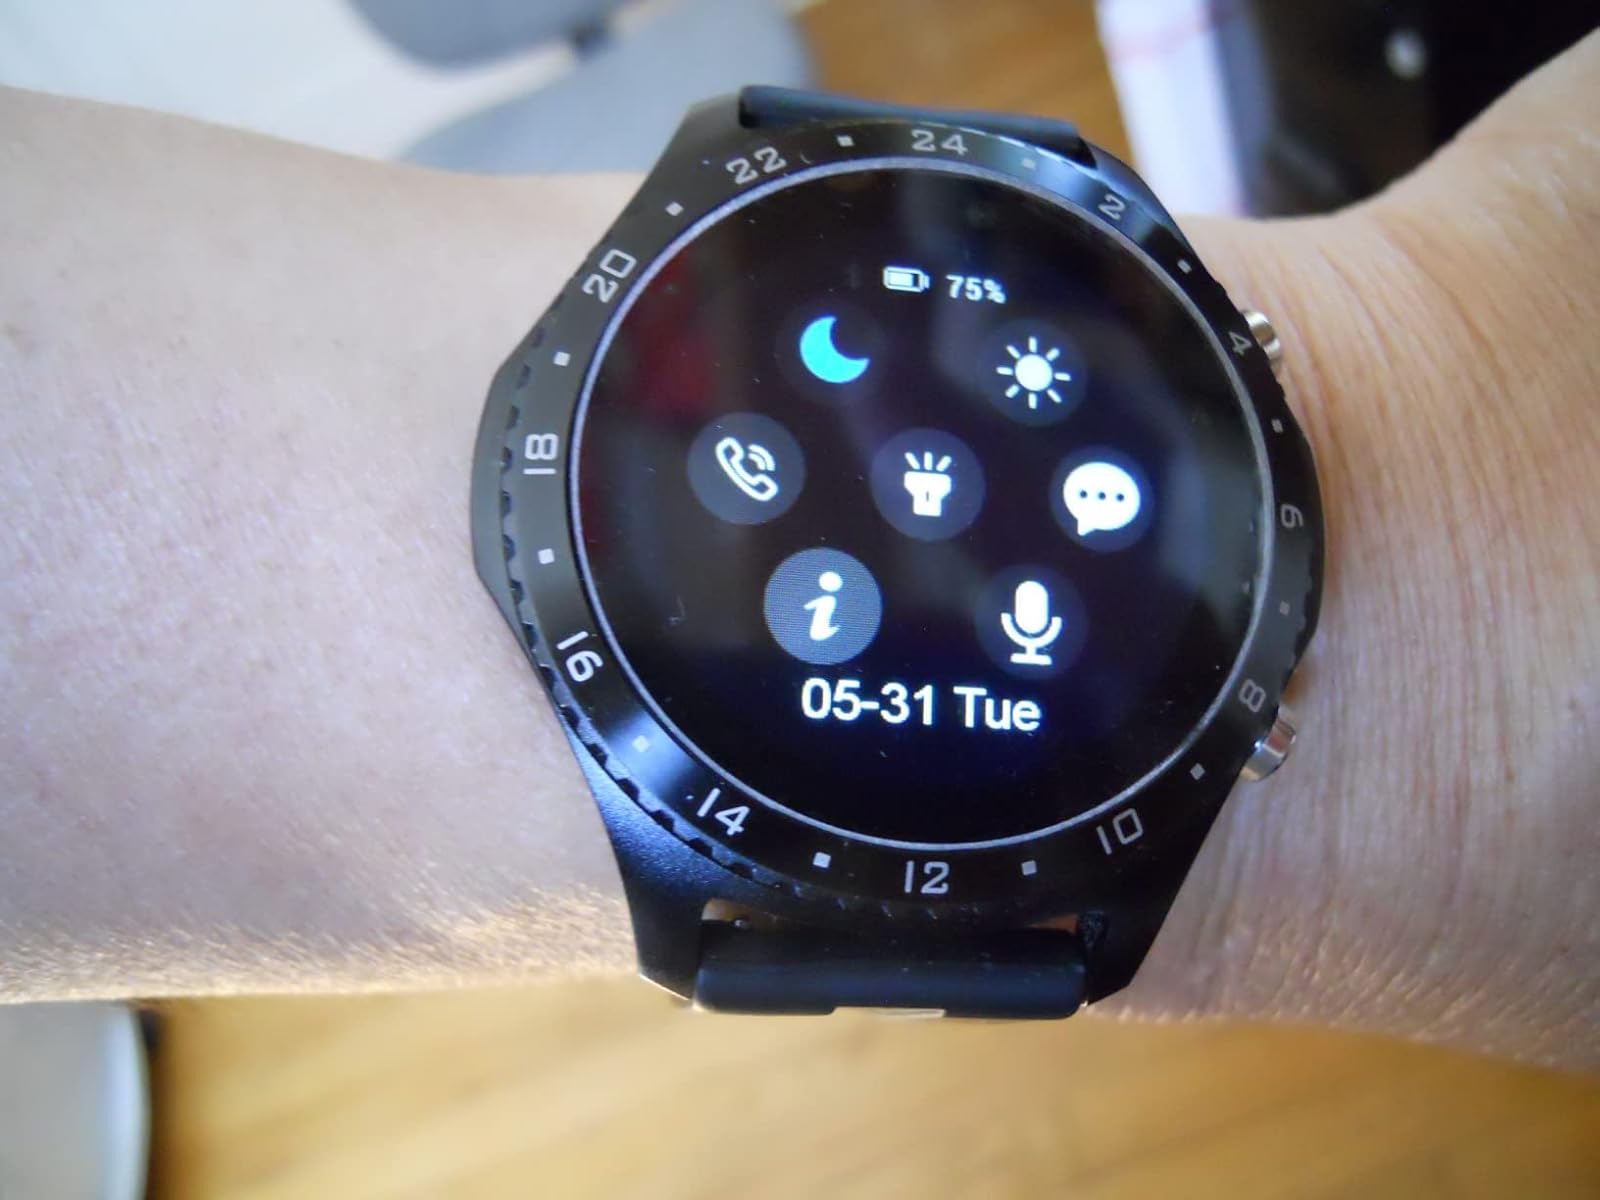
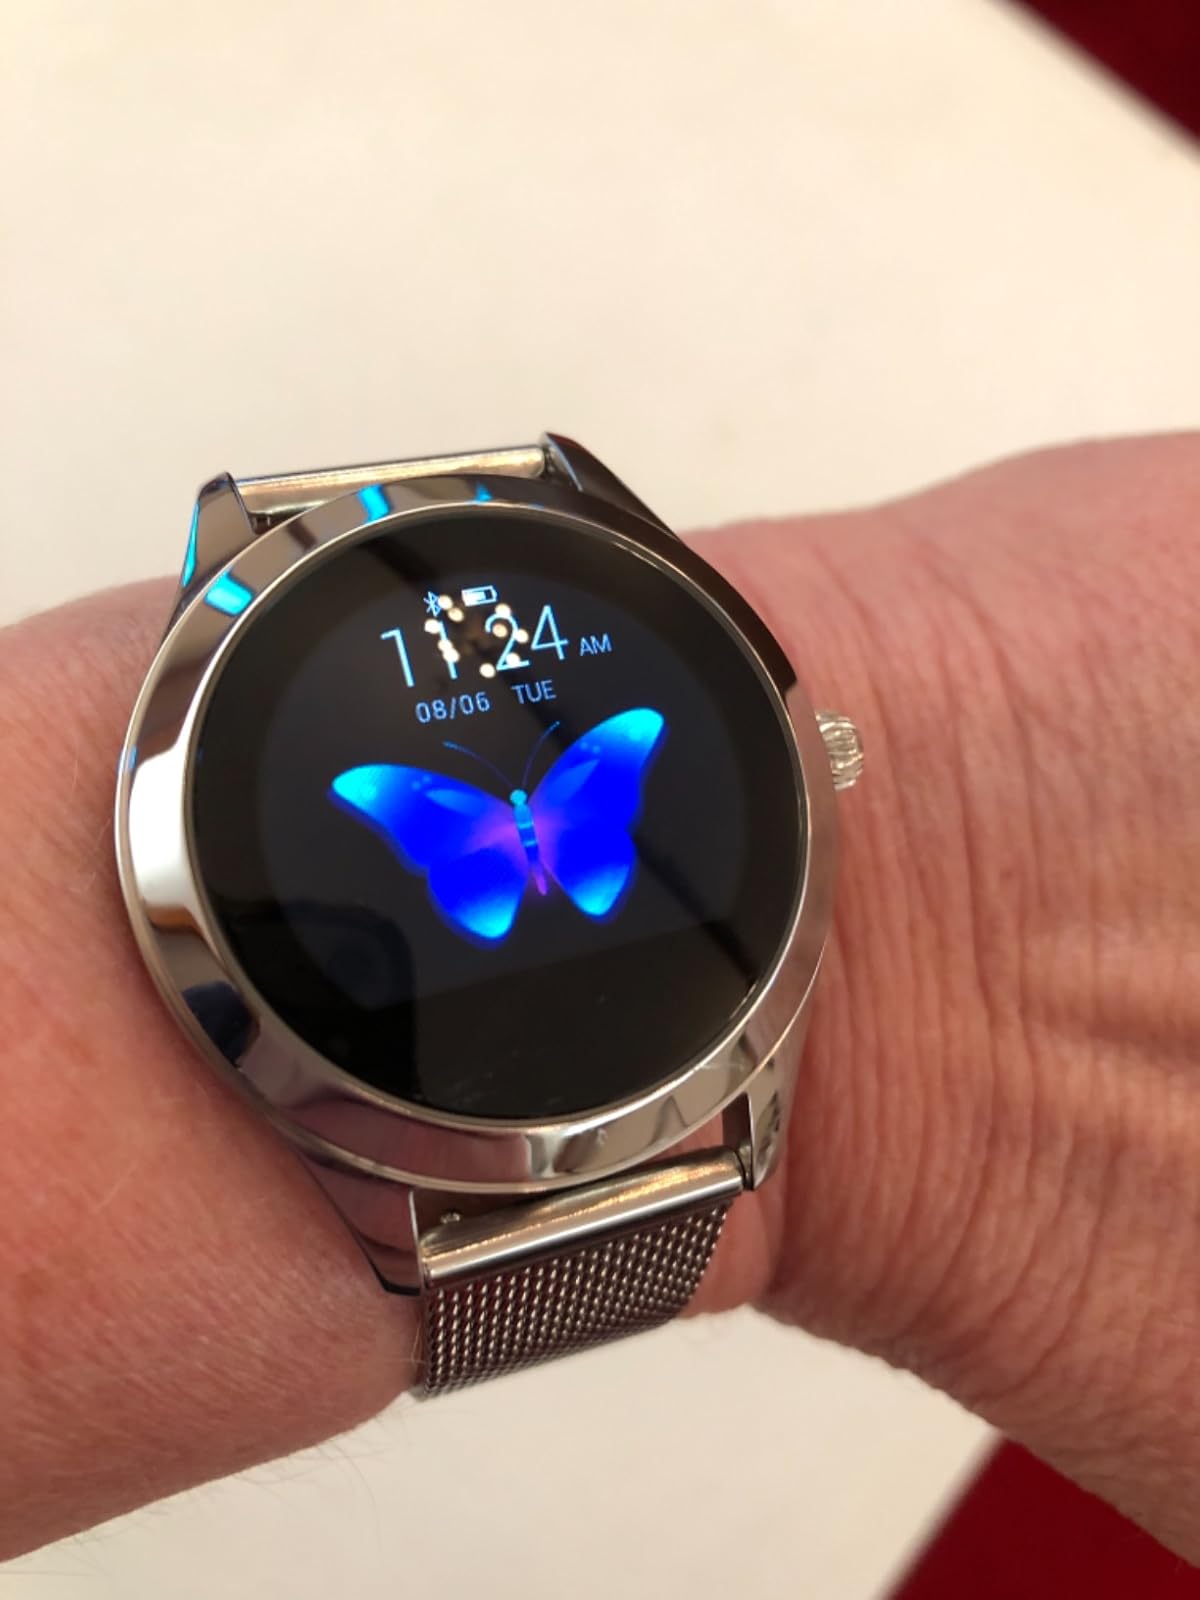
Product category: smartwatch
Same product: no